DNA barcoding

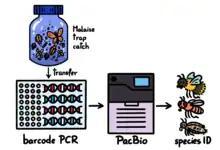
Megabarcoding workflow

This is enabled by the use of third-generation sequencing platforms including PacBio (Sequel I/II) by Pacific Biosciences and MinION, PromethION by Oxford Nanopore Technology. As compared to Sanger sequencing, megabarcoding is faster and cheaper, allowing for the large-scale generation of DNA barcodes for thousands of species.